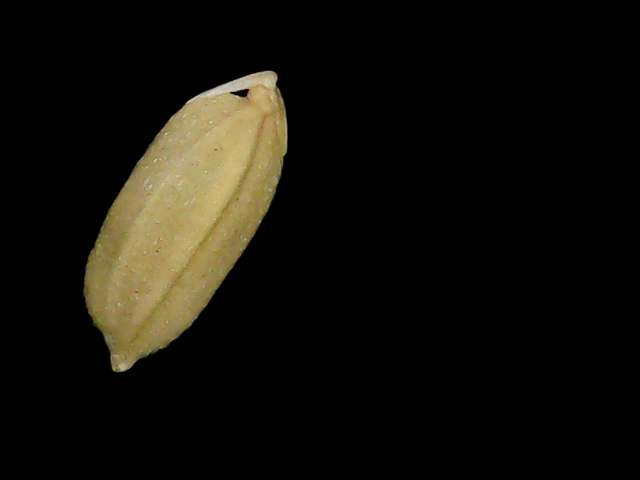
Rice variety: Bd52